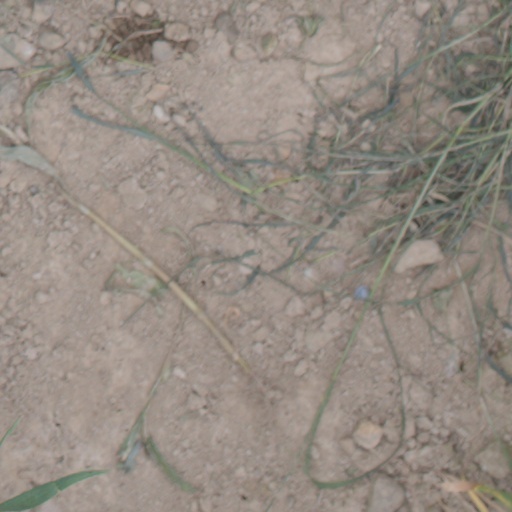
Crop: wheat